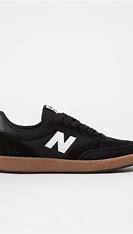
Brand: New
Model: Balance New Balance Numeric 440